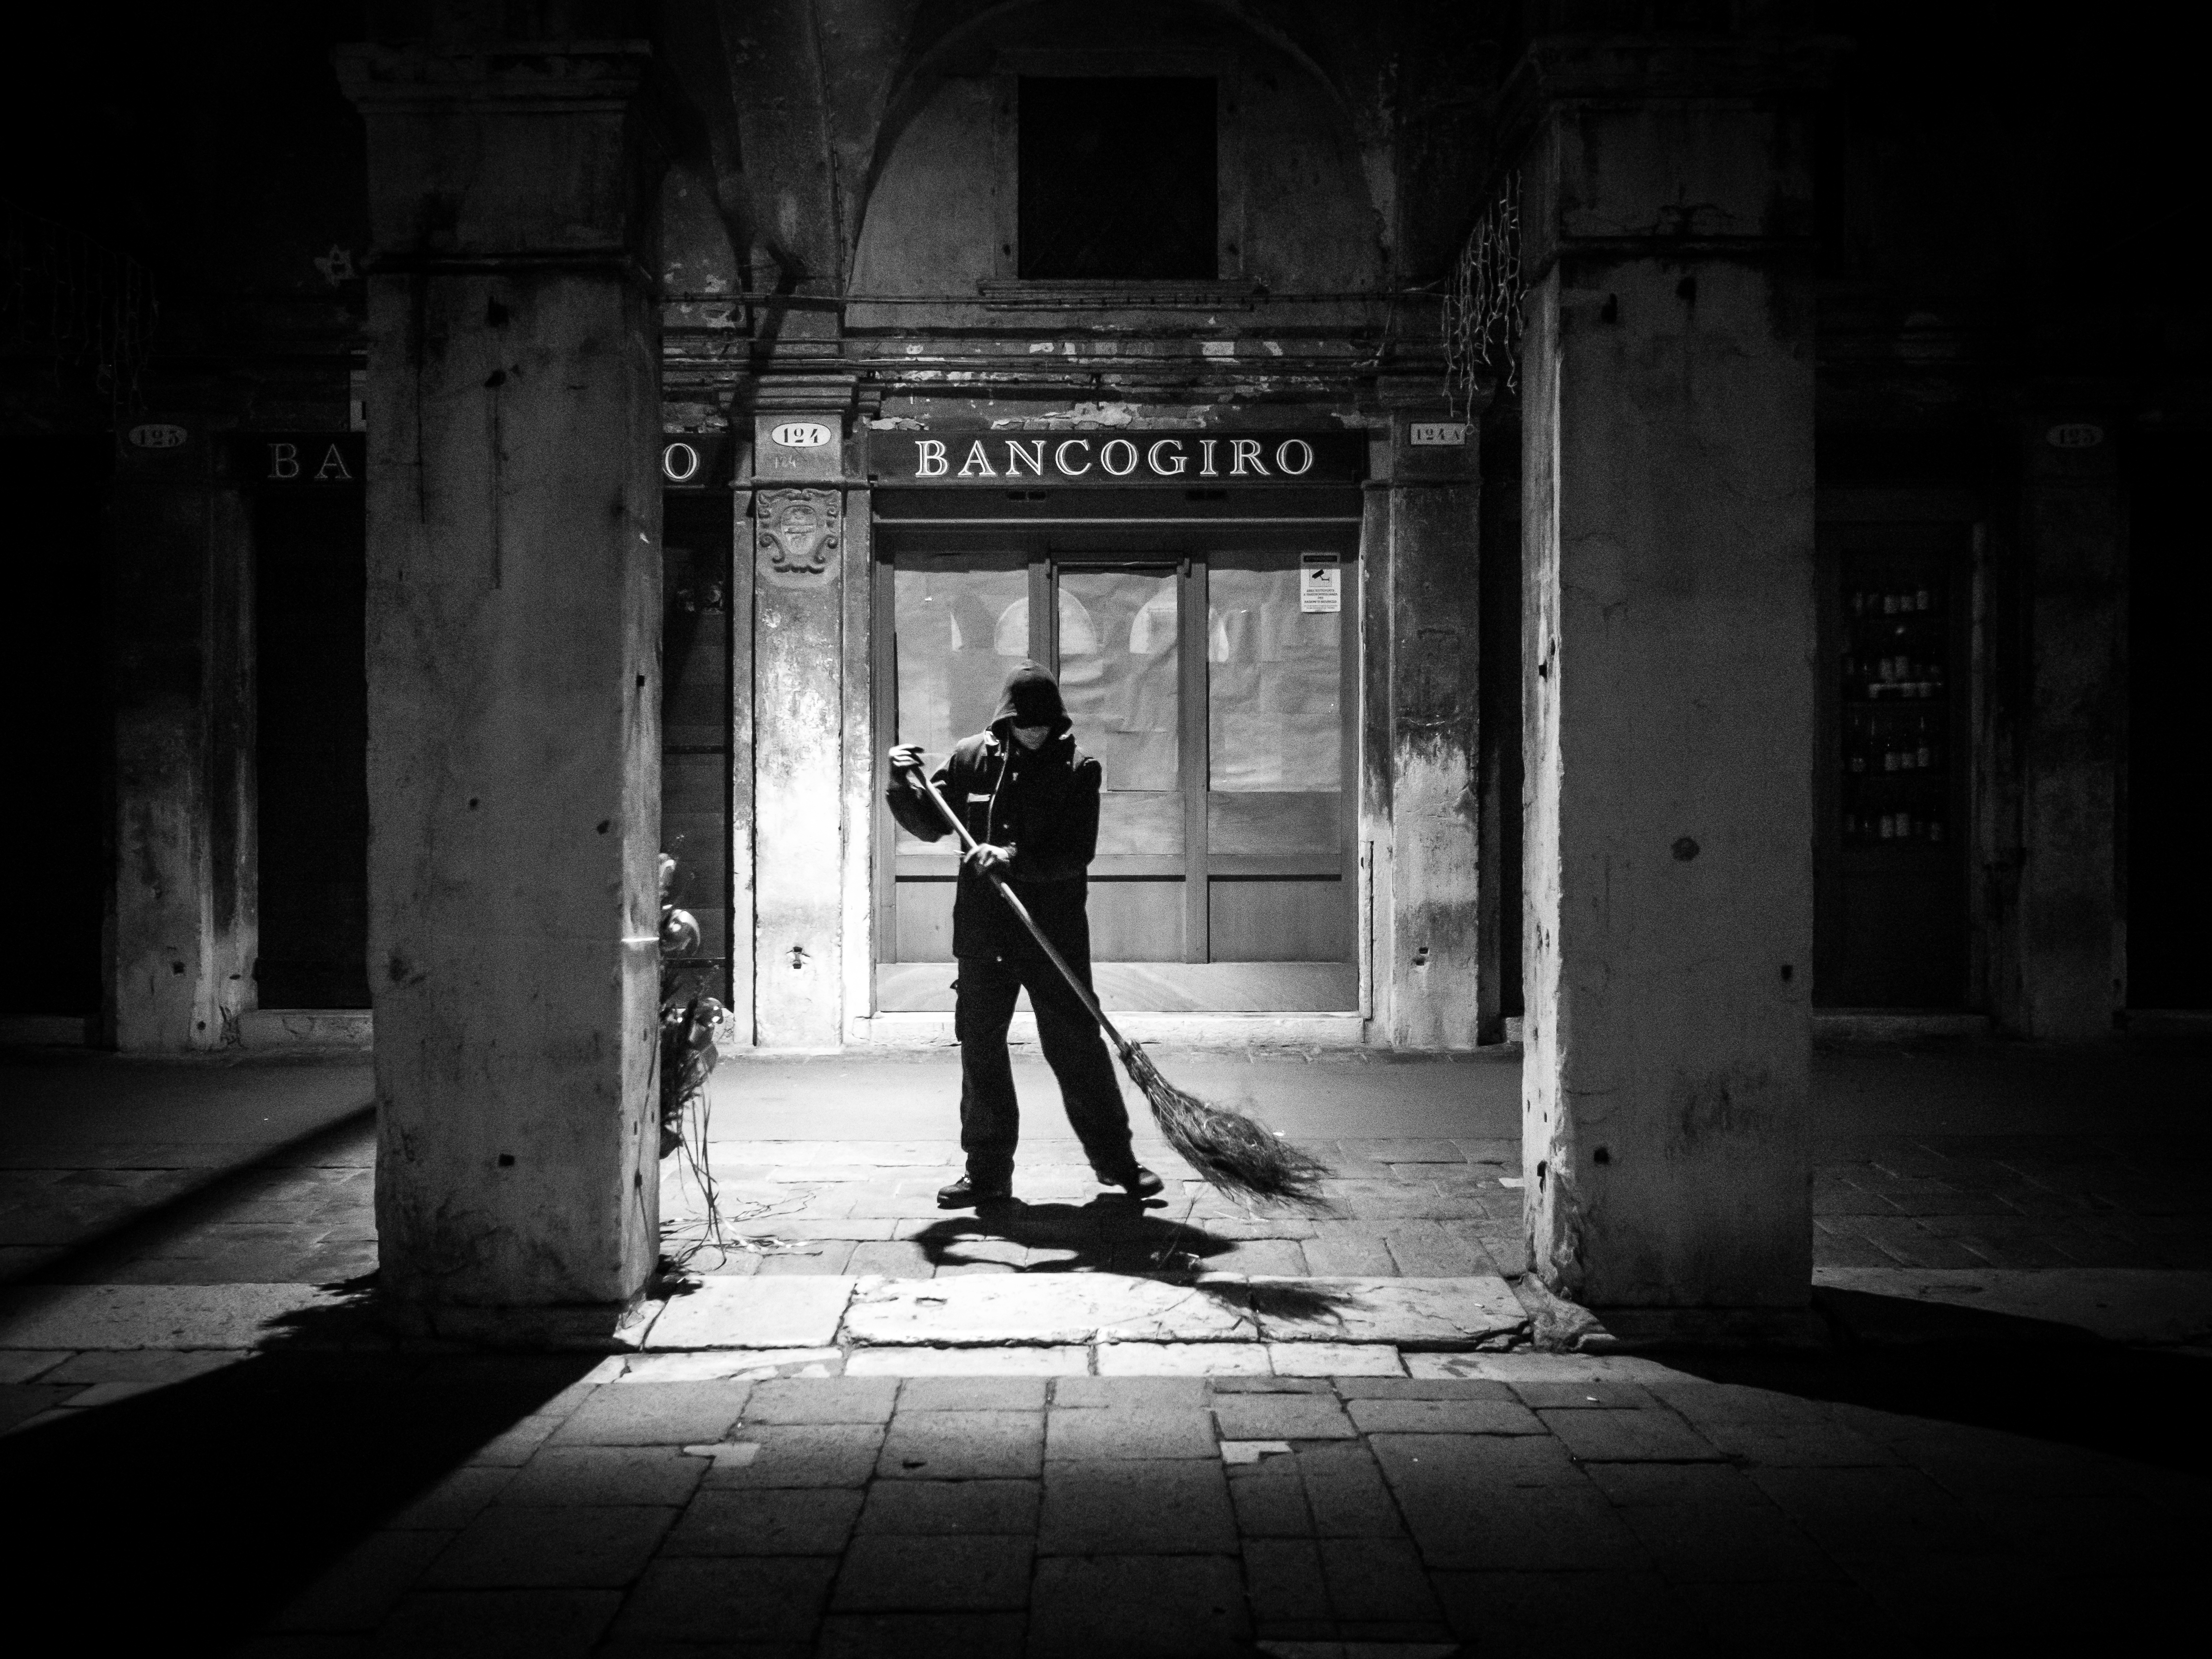
light, black and white, road, white, street, night, photography, alley, shadow, darkness, black, monochrome, infrastructure, photograph, snapshot, shape, monochrome photography, film noir